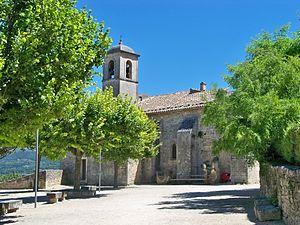
église de Lacoste, Vaucluse, France
Lacoste est une commune française située dans le département de Vaucluse, en région Provence-Alpes-Côte d'Azur.